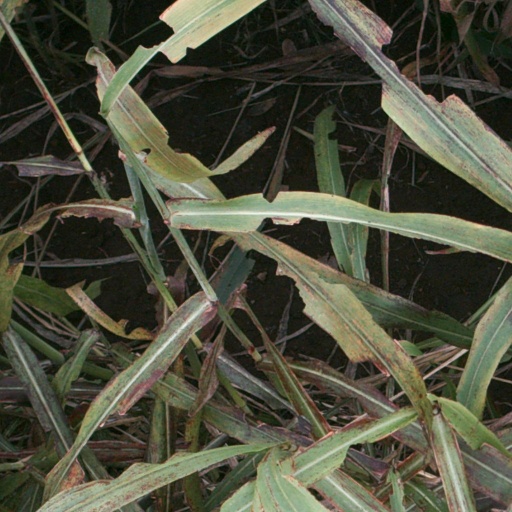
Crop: sorghum